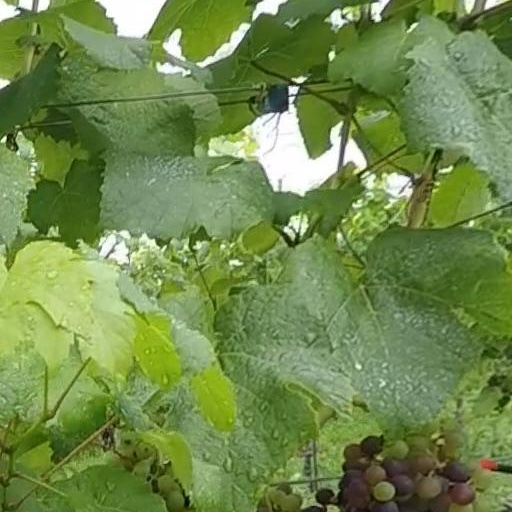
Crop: grape